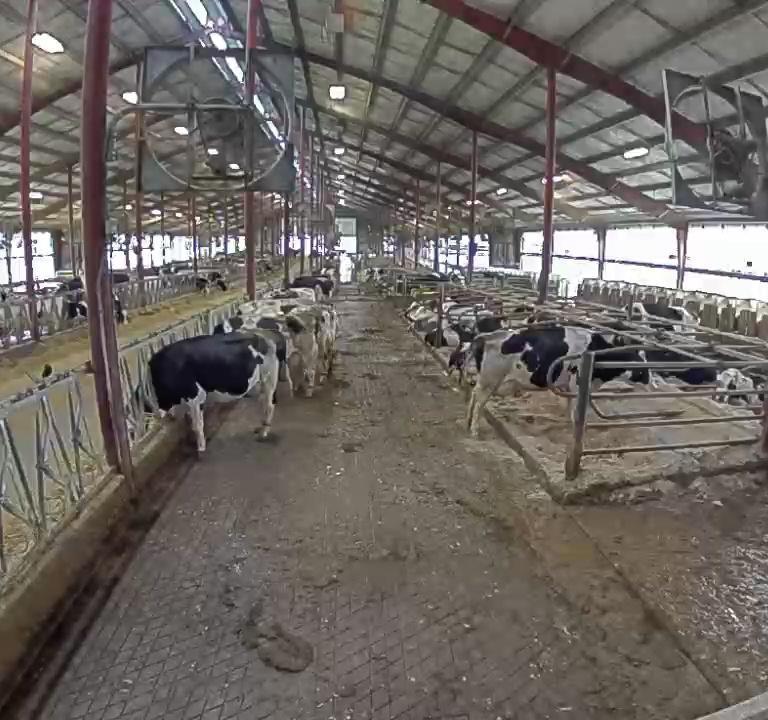
Number of cows: 8